The Last Communion of Saint Jerome (Agostino Carracci)

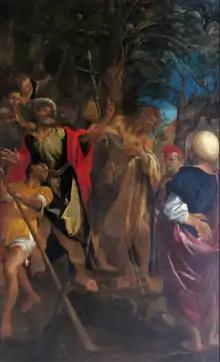
Ludovico Carracci, "The Preaching of Saint John the Baptist", 1592, Pinacoteca Nazionale di Bologna.

"Last Communion" originally hung in San Girolamo opposite the 1592 "The Preaching of Saint John the Baptist" by Agostino's cousin Ludovico, now also in the Pinacoteca Nazionale di Bologna. It is thought Agostino's work was painted around the same time, with both works forming part of a redecoration of the church. A drawing of the same subject by Ludovico (now in the Metropolitan Museum of Art) has very similar figures of the saint and the priest administering the sacrament, perhaps meaning Ludovico assisted Agostino in producing "Last Communion" The work is praised in a lengthy passage of Giovanni Pietro Bellori's "Lives of the Artists" (1672), calling it Agostino's masterpiece.